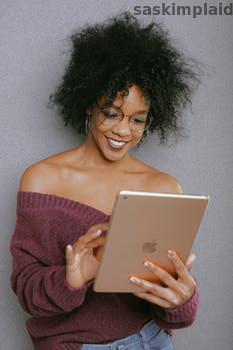
Label: Watermark